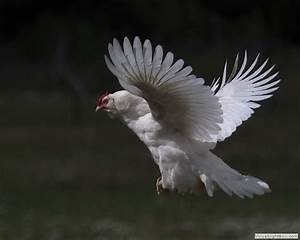
Label: gallina